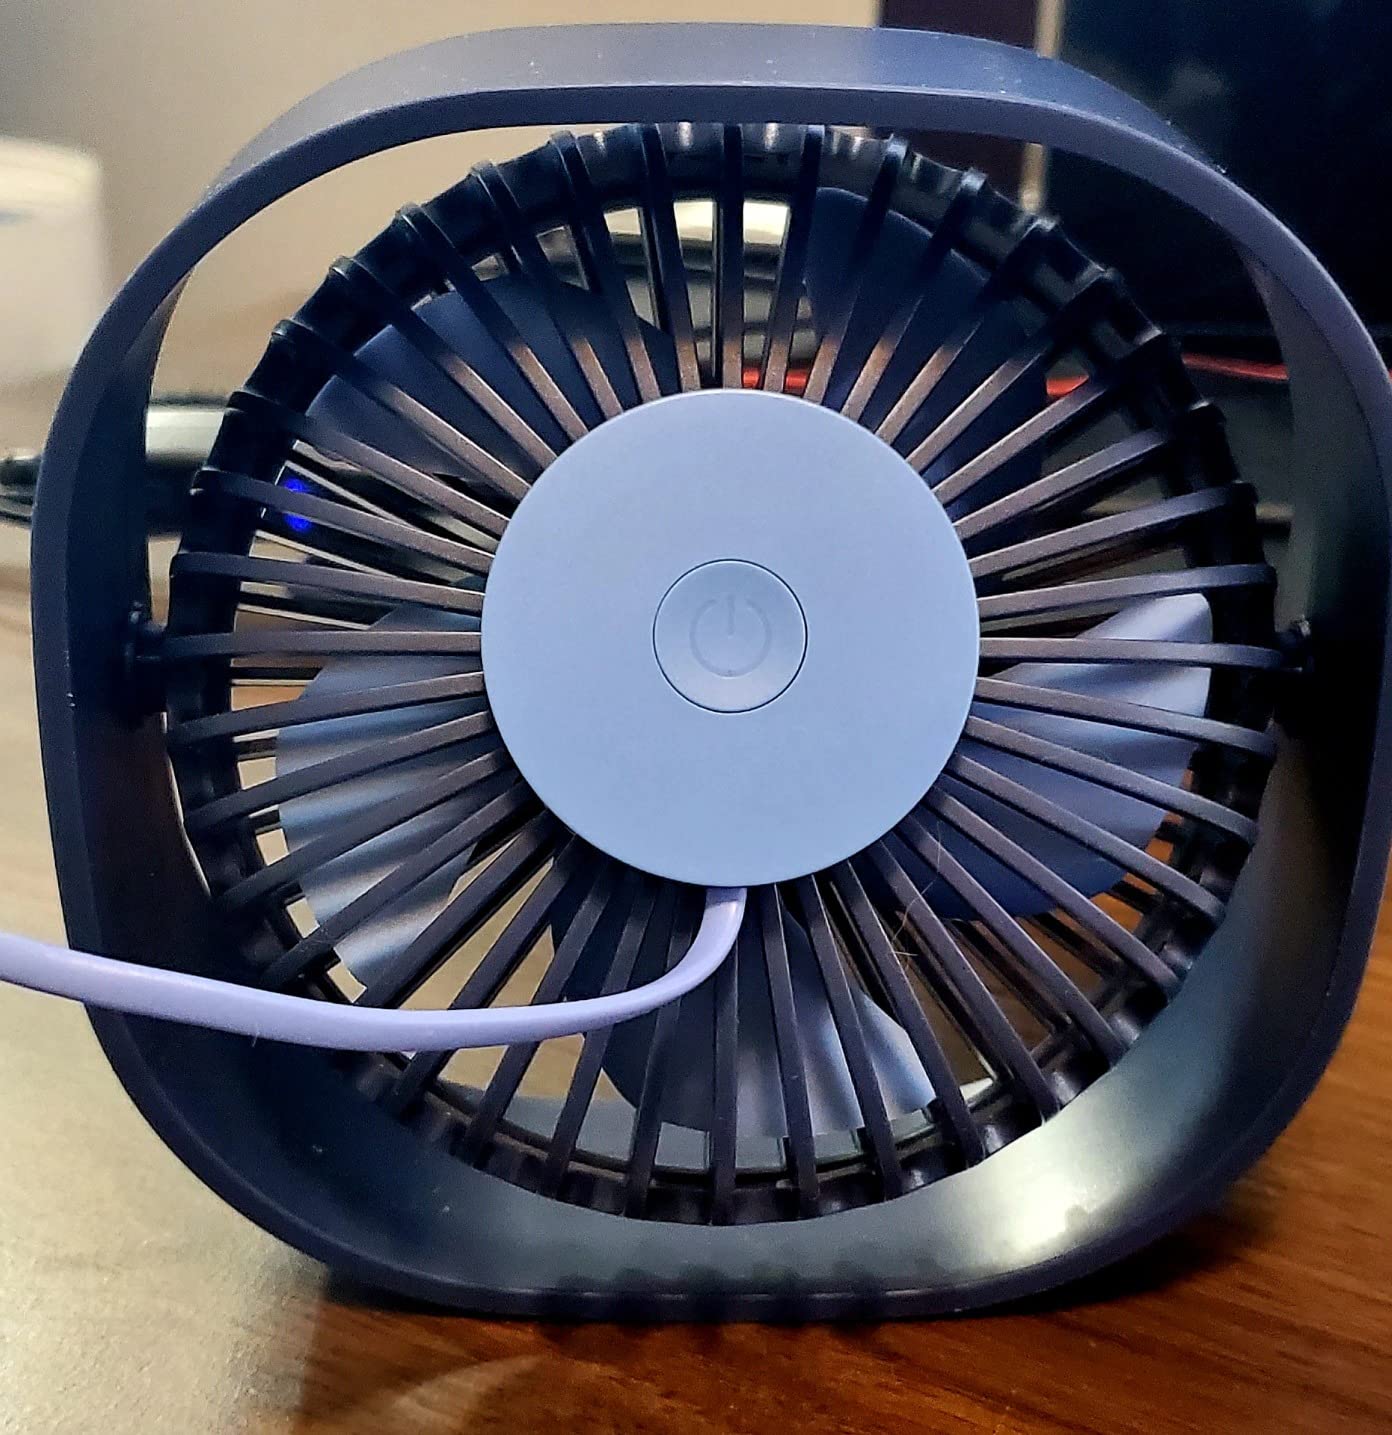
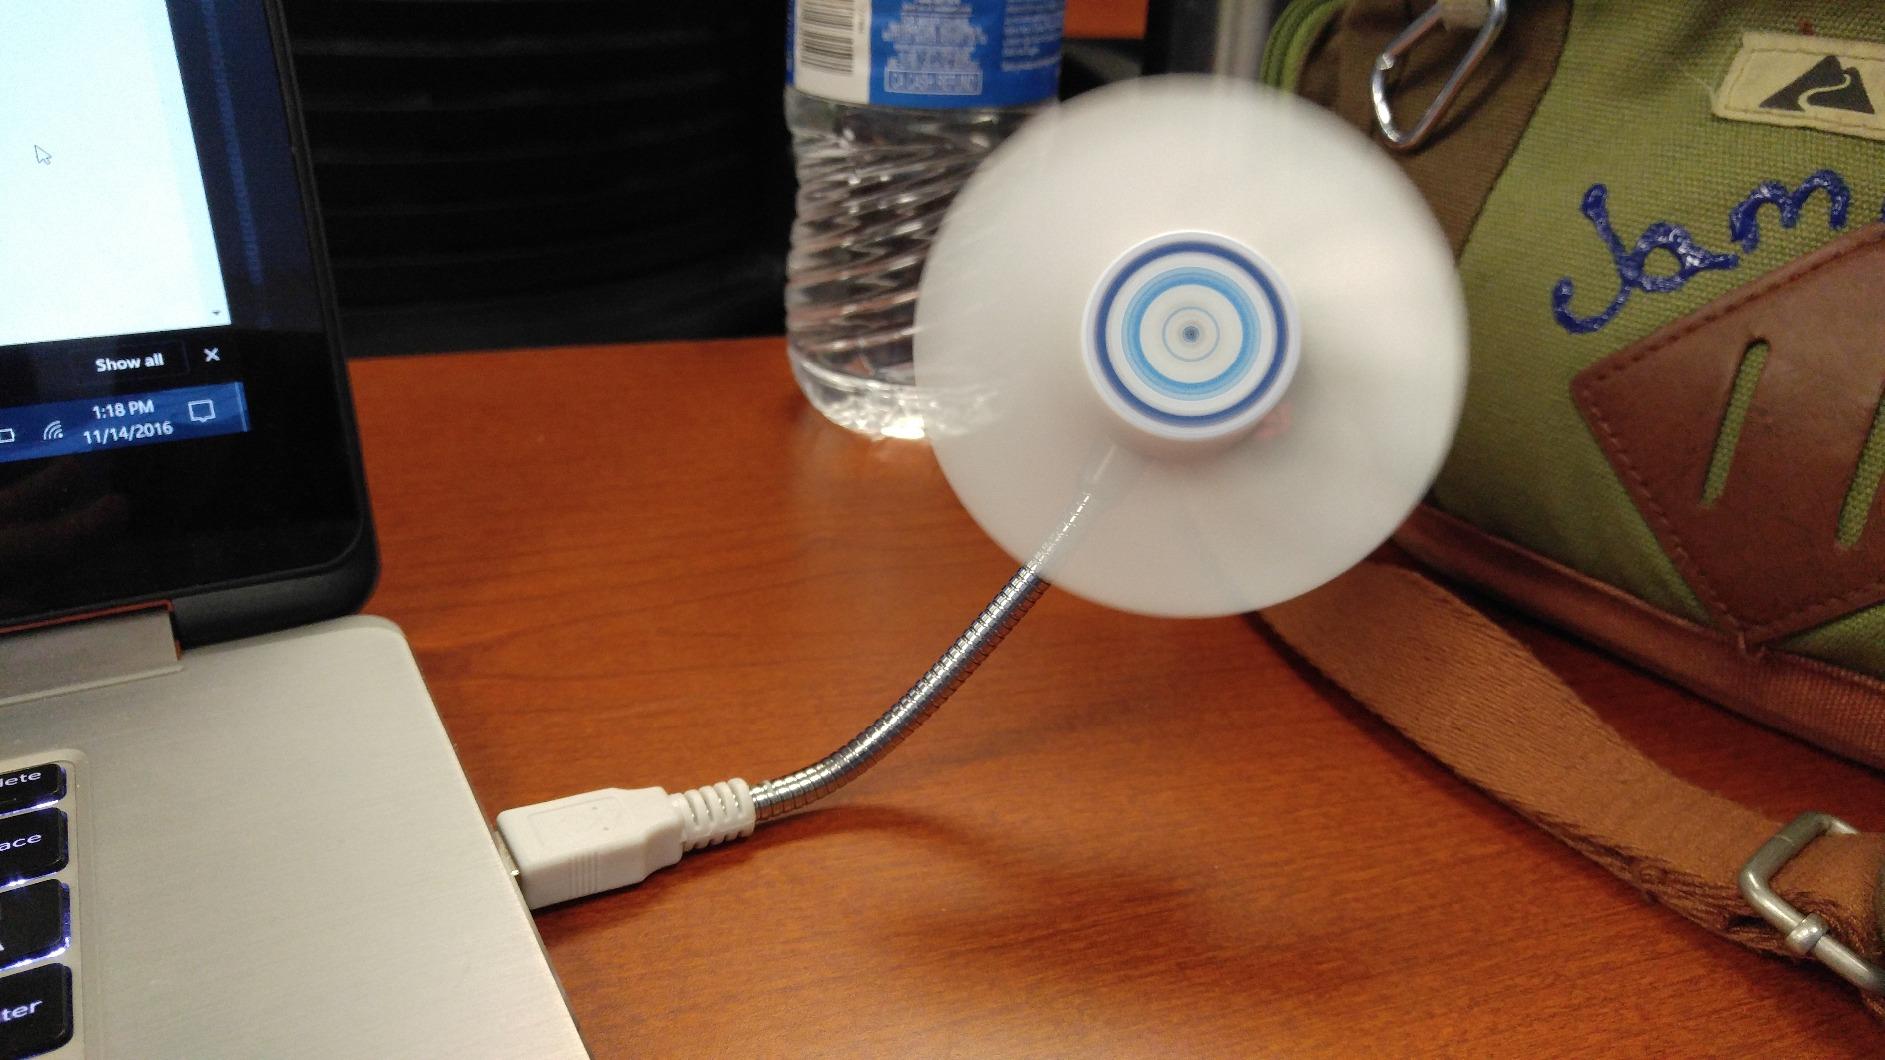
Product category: fan
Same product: no